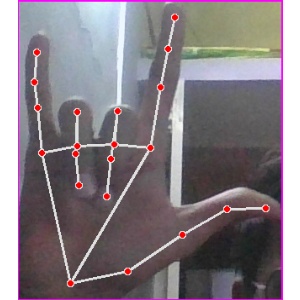
अक्षर: व